Political status of Western Sahara

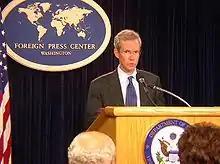
Photo of Former Assistant Secretary of State, David Welch (2005–2008) who in 2007 expressed strong support for Morocco and its autonomy plan in the conflict over Western Sahara, calling the plan a "serious and credible" solution.

In 2007, it was noted that the UK Foreign and Commonwealth Office (FCO) treated the status of Western Sahara as 'undetermined', and that its lack of reference to the partition and the existence of the Polisario-held areas suggested a tacit acceptance of Morocco as the administering power in the entire territory.